Ian Brooks

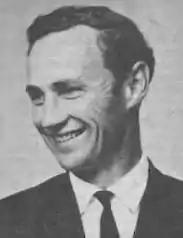

Ian James Brooks (21 April 1928 – 20 April 2022) was a New Zealand politician of the Labour Party.